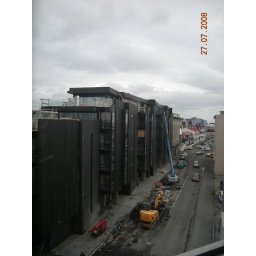
building near the city library